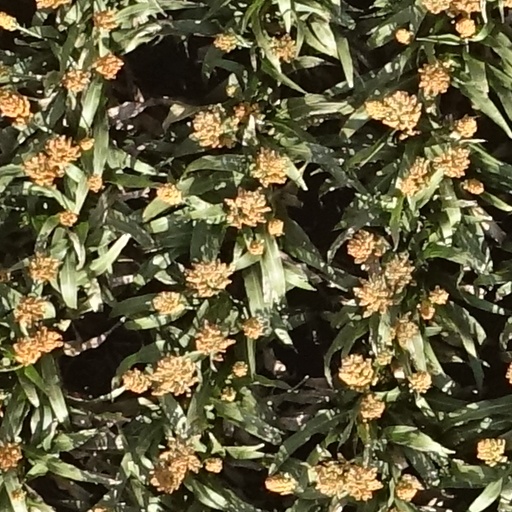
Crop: sorghum